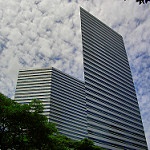
Scene: Outdoor